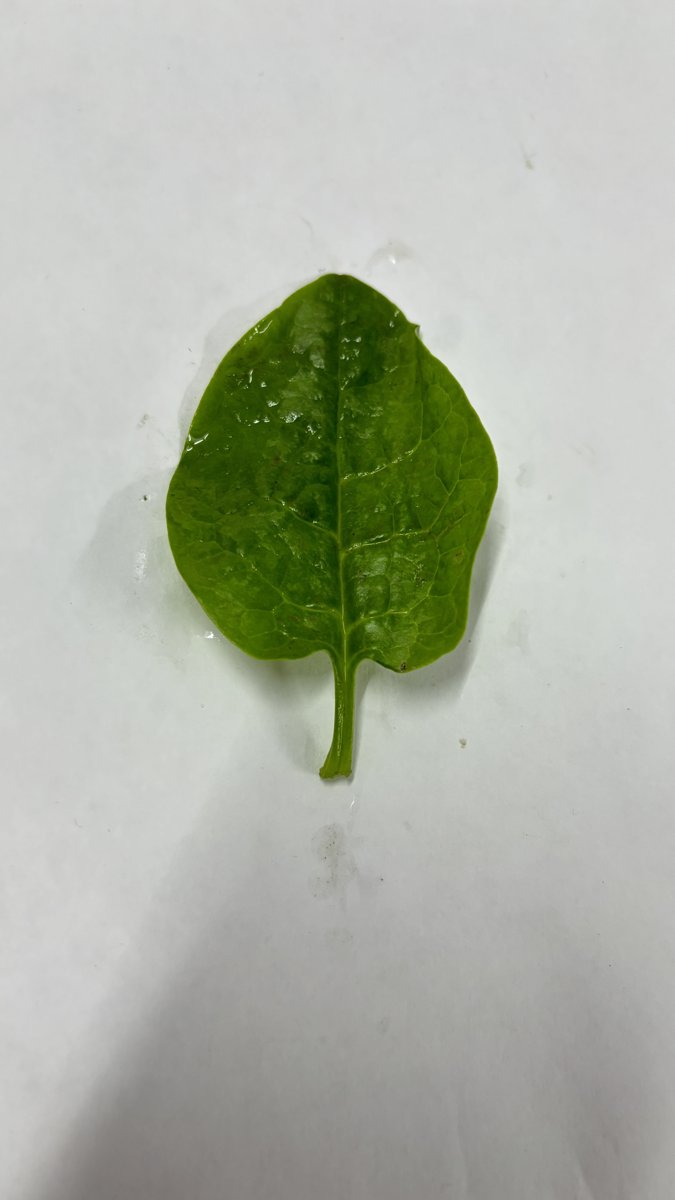
Label: Healthy-Leaf